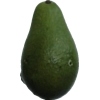
Label: green_avocado